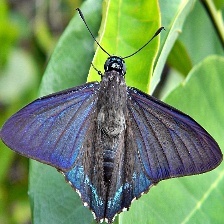
Species: MANGROVE SKIPPER